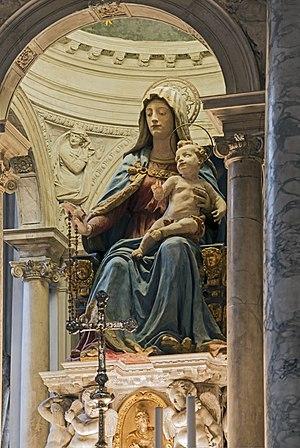
La basilique des Saints Jean et Paul est l'un des édifices médiévaux religieux les plus imposants de Venise. Il fait figure de Panthéon de la Sérénissime en raison du grand nombre de doges et d’autres personnages importants qui y furent enterrés à partir du XIIIᵉ siècle. L’église est située sur le campo du même nom dans le sestiere de Castello.